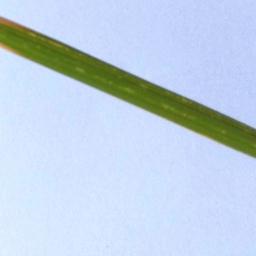
Label: Rice___Healthy